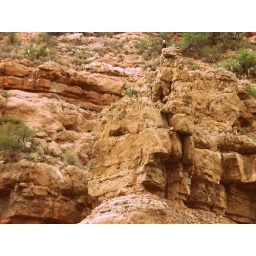
We saw 3 eagles in the canyon yesterday. This one followed the train for a bit.